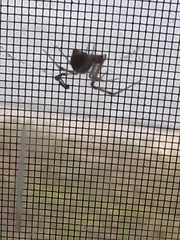
Species: Parasteatoda_tepidariorum